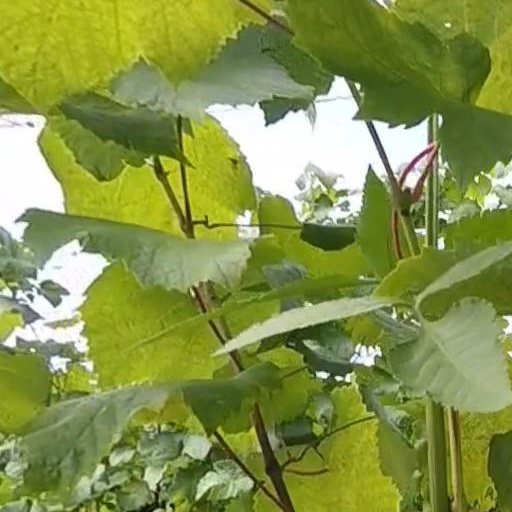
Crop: grape